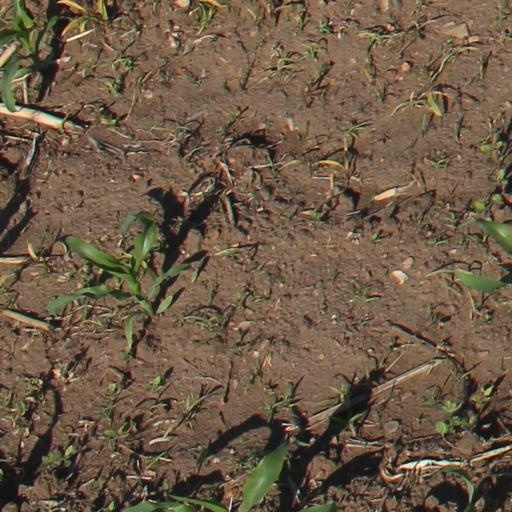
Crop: maize; corn